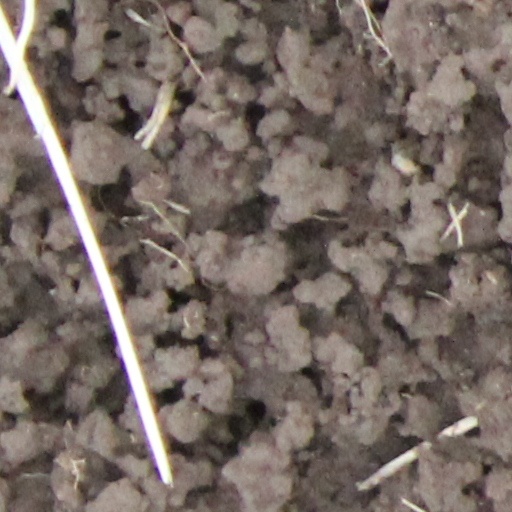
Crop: wheat